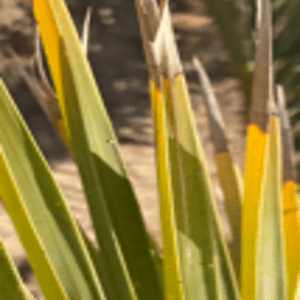
Label: Potassium Deficiency